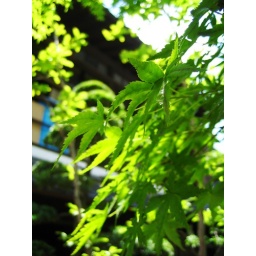
Nothing is better to have a cup of green tea beside the Maple trees in the backyard.